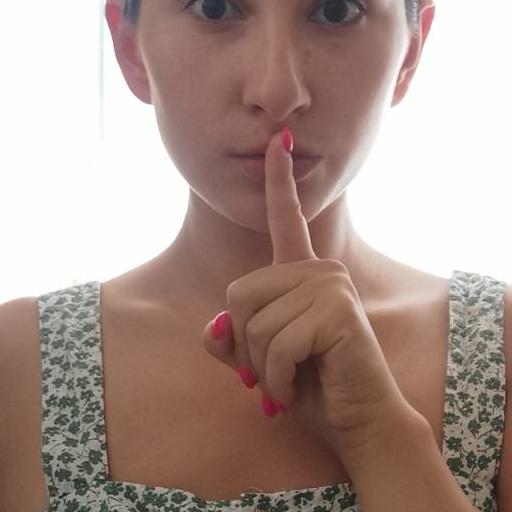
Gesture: mute